The Tale of Genji

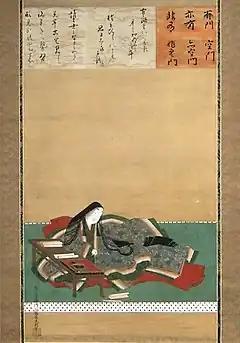
Murasaki Shikibu, illustration by Tosa Mitsuoki who created a series of illustrations of "The Tale of Genji" (17th century)

There is debate over how much of "Genji" was actually written by Murasaki Shikibu. Debates over the novel's authorship have gone on for centuries, and are unlikely to ever be settled unless some major archival discovery is made.